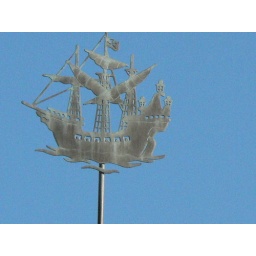
A ship in the sky